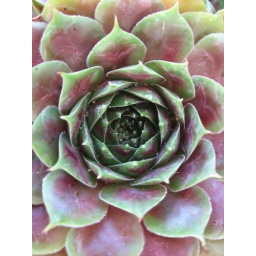
Succulent symmetry from a green roof in London.